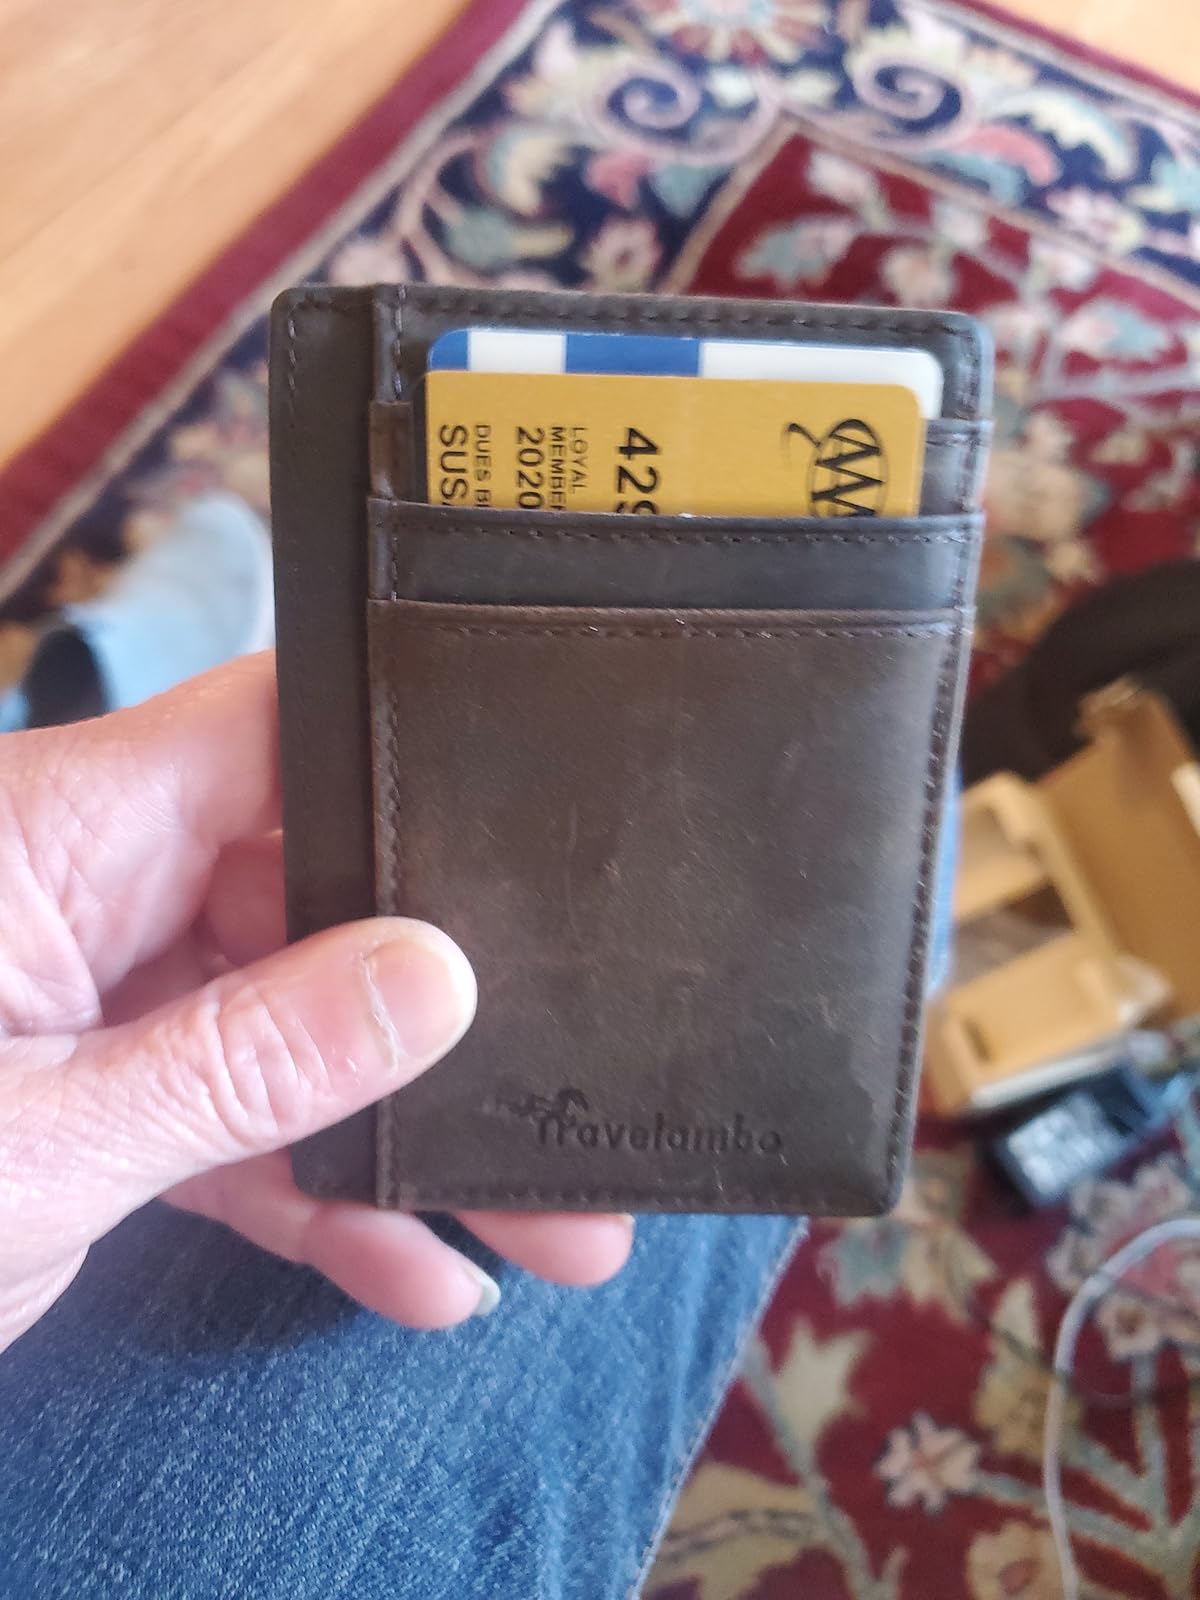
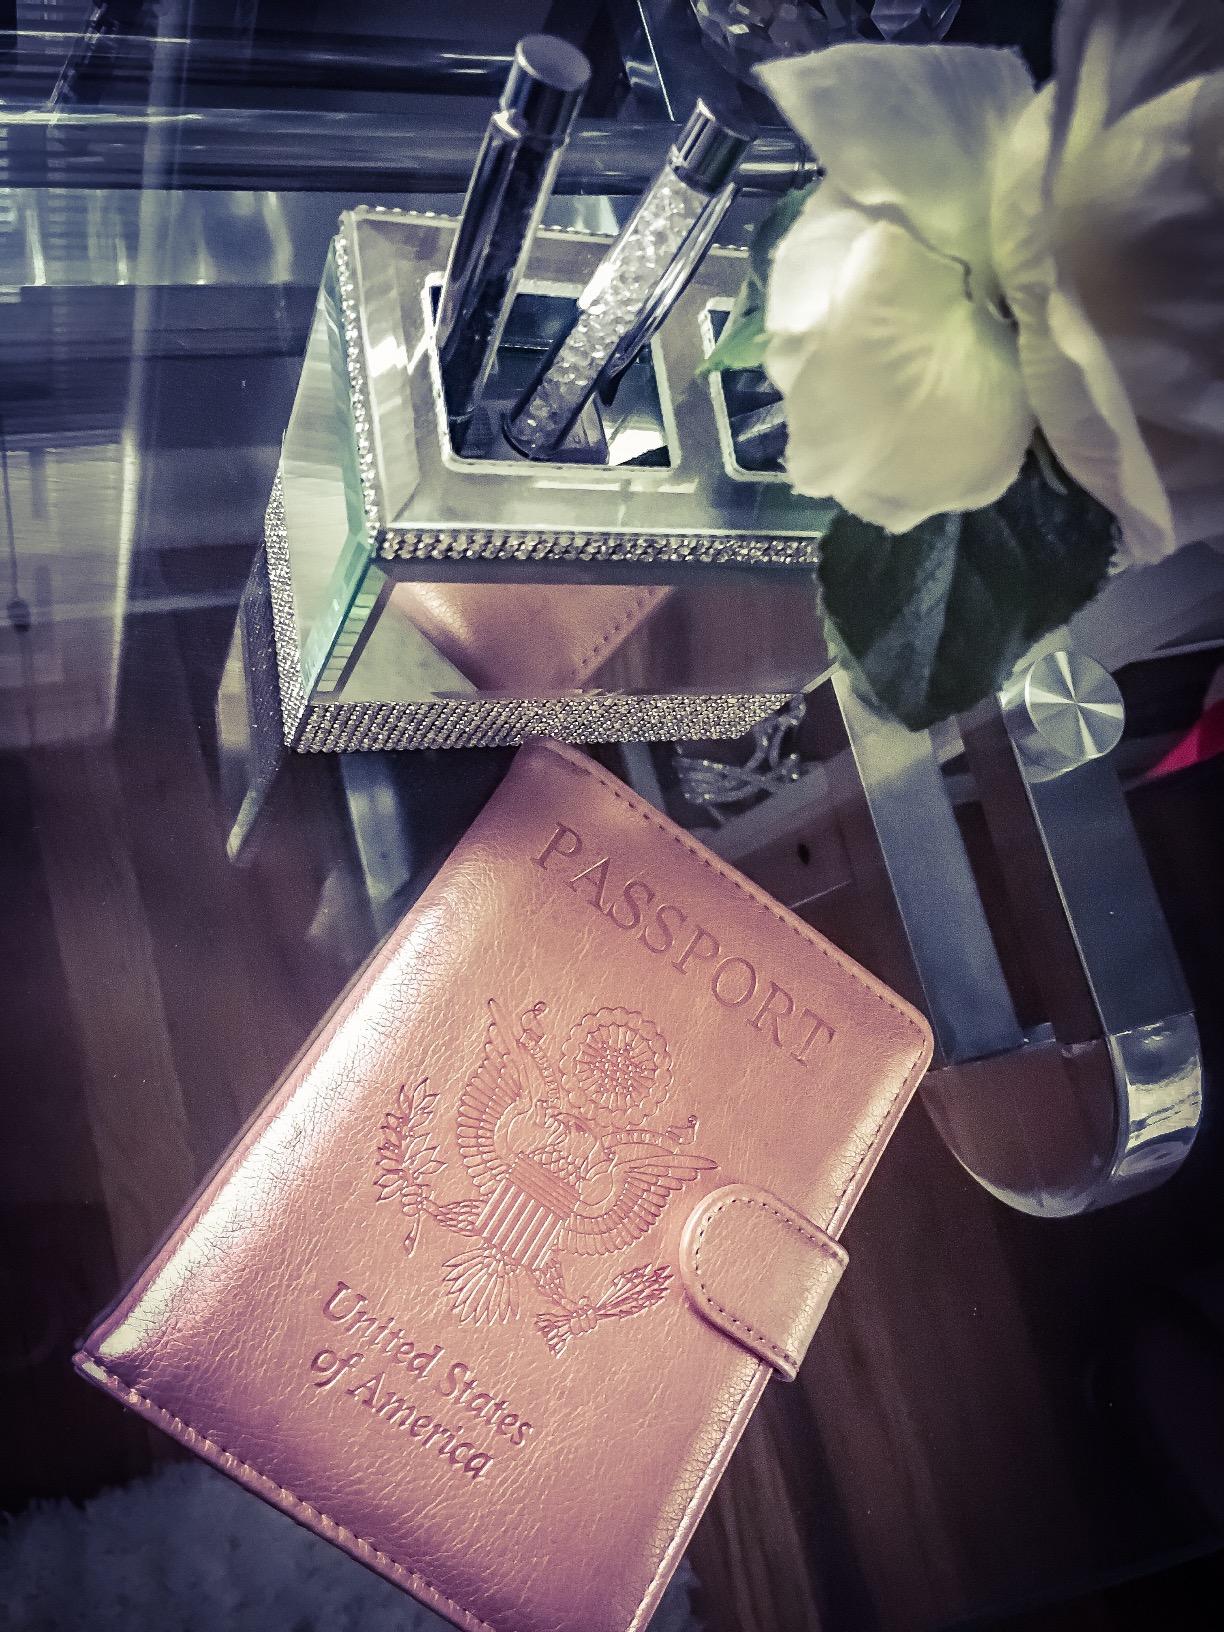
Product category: accessories_wallet
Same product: no